Air raids on Penang

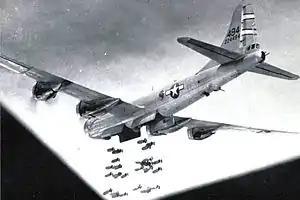
A Boeing B-29 Superfortress of the XX Bomber Command, in action over Taiwan.

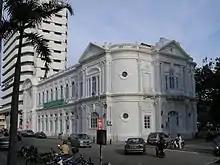
A section of the Government Offices survived the Allied bombardments and is now occupied by the Penang Islamic Department.

Fifteen Consolidated B-24 Liberators of the RAF's No. 159 Squadron flew from Digri to the USAAF XX Bomber Command base at Kharagpur. Upon arrival, the aircraft were loaded with 60 mines, each weighing . The bombers subsequently undertook a 20-hour, round trip to Penang, where the mines were deployed at the approaches of Penang's harbour "precisely in the positions ordered". No opposition was encountered and all but two aircraft returned to Digri. The two remaining bombers were forced to land in Chittagong due to malfunctioning fuel gauges.